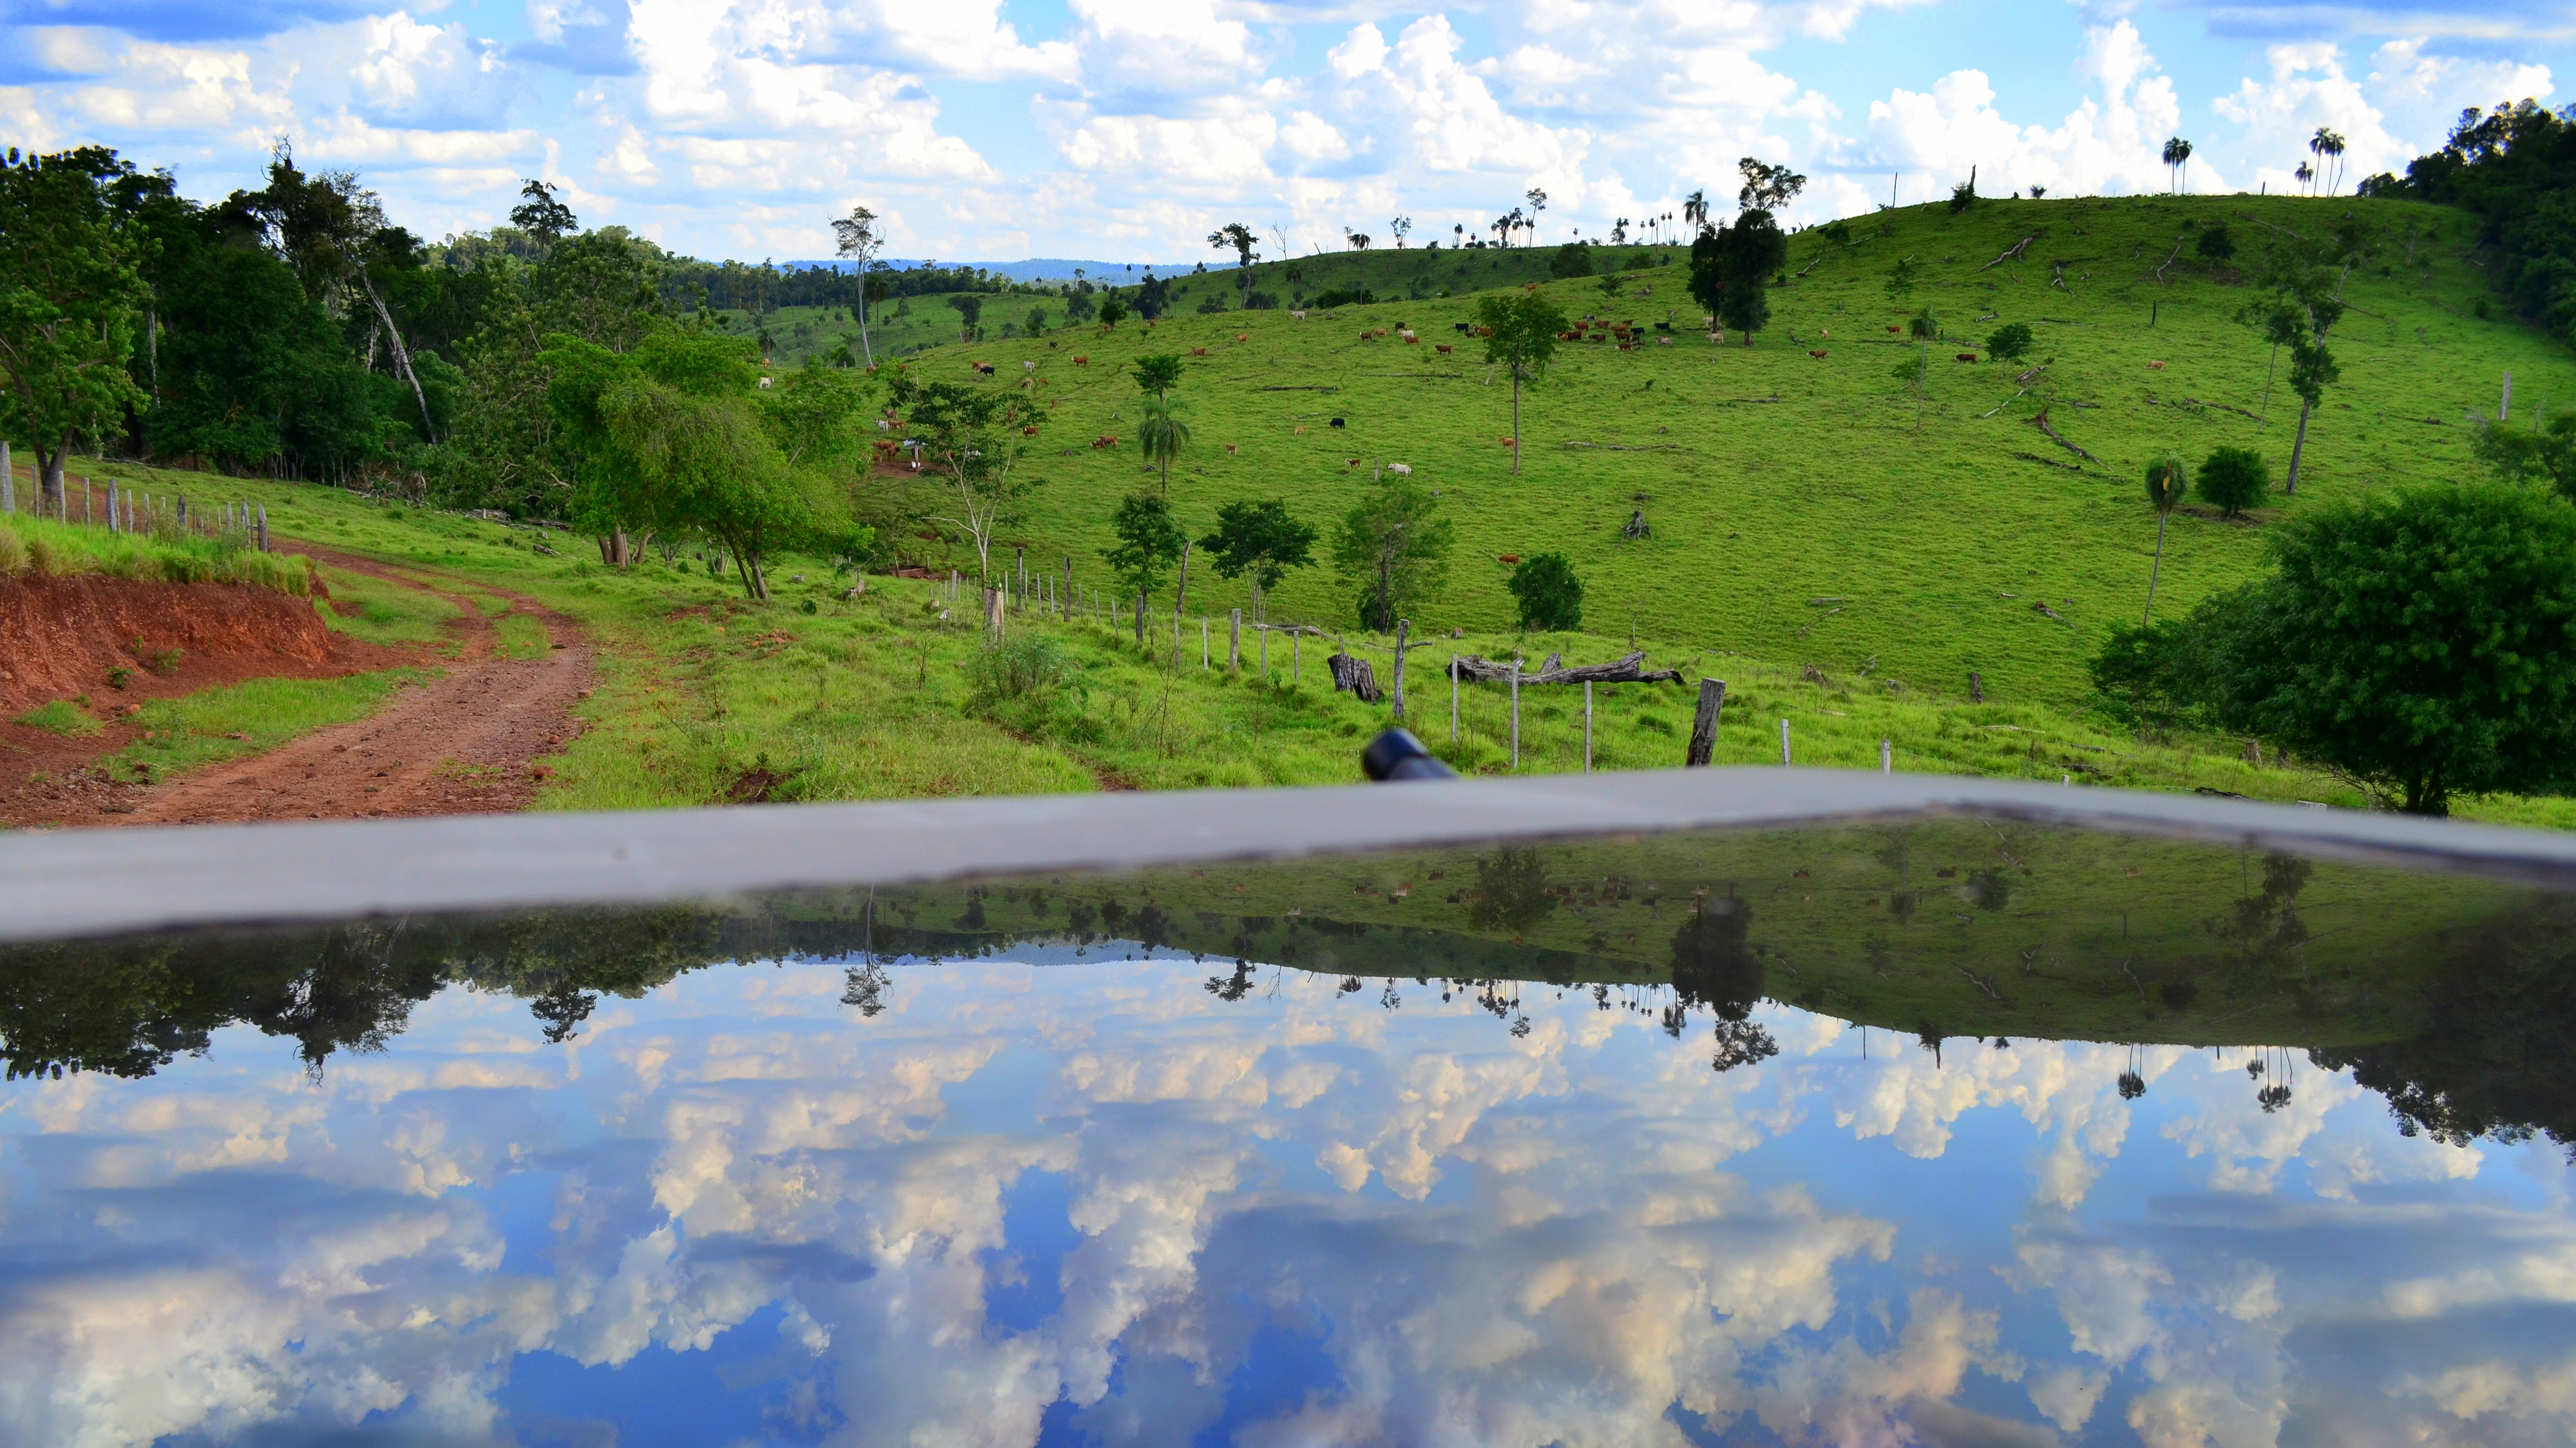
landscape, tree, water, marsh, wilderness, mountain, sky, meadow, hill, lake, river, valley, mountain range, pond, green, reflection, reservoir, waterway, wetland, reflejo, cielo, campo, verde, misiones, reflex, loch, rural area